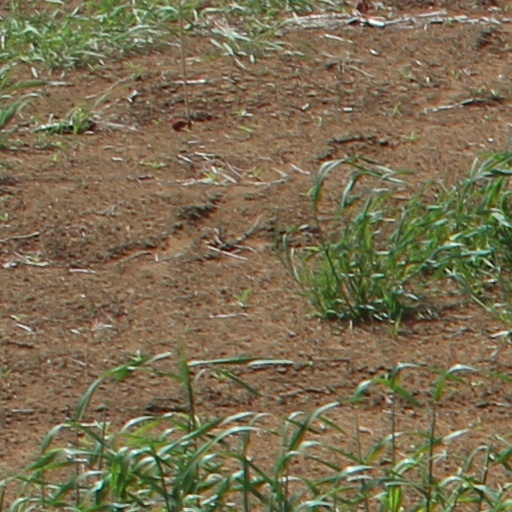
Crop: wheat